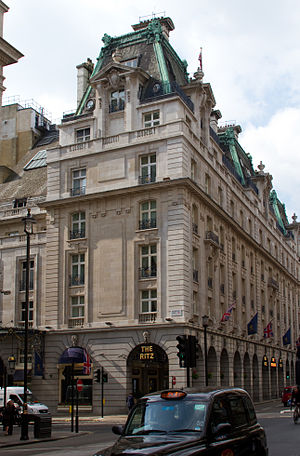
The Ritz Hotel
The Ritz London er et femstjernet hotel, der ligger i Piccadilly i London, England i en listed building af anden grad. Det er et symbol på overklasse og luksus, og det er et af de mest prestigefuldte og kendte hoteller i verden. Det er medlem af det internationale konsortium The Leading Hotels of the World.